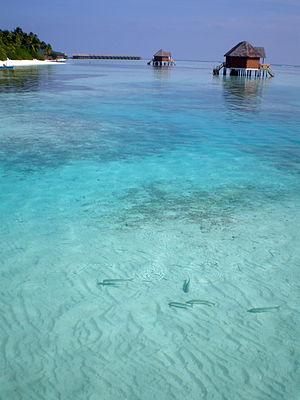
Meerufenfushi est une petite île inhabitée des Maldives. Elle constitue une des îles-hôtel des Maldives en accueillant le Meeru Island Resort & Spa. Le nom de l'île signifie « île à l'eau savoureuse ».